New Brunswick Theological Seminary

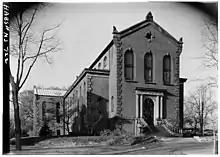
The seminary's library, the Gardner A. Sage Library (built 1873–1875) combines Romanesque and Victorian architecture.

The Gardner A. Sage Library was built in 1873–1875 and was designed by nineteenth century German-American architect Detlef Lienau. Lienau combined the elements of a Romanesque fourth century basilica and a "Victorian bookhall" to create a space conducive to "the contemplation of God." According to the seminary, the Sage Library's collection contains more than 150,000 books and 10,000 bound periodicals, spanning the topics of biblical studies, theology, Reformed Church studies, general church history and denominational history. The collection includes many rare manuscripts and printed books dating as early as the fifteenth century. The library maintains subscriptions for more than 300 periodicals. It is expanding its collection with the acquisition of books and materials on urban ministry and the religious experience of African-American and Asian immigrant communities. The library houses the official archives of the Reformed Church in America and contains comprehensive resources regarding Dutch history, culture, and Dutch Colonial Studies. The seminary's collection is augmented by reciprocal borrowing rights with the Rutgers University library system (over 10.5 million holdings) and direct affiliations with the libraries at thirty other theological schools.